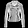
Label: Coat